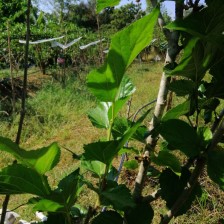
Variety: Buriram60